Be My Lady

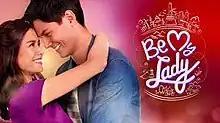
Title card

Be My Lady is a 2016 Philippine television drama romance series broadcast by ABS-CBN. Directed by Theodore C. Boborol, Don M. Cuaresma and Roderick P. Lindayag, it stars Erich Gonzales and Daniel Matsunaga. It aired on the network's Prime Tanghali line up and worldwide on TFC from January 18 to November 25, 2016, replacing "Ningning" and was replaced by "Langit Lupa".